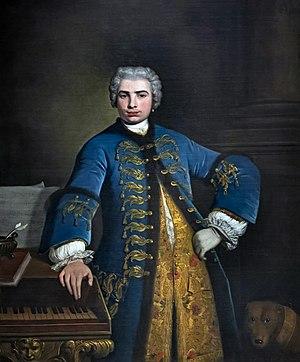
Bartolomeo Nazari est un peintre italien de la première moitié du XVIIIᵉ siècle se rattachant au baroque tardif, qui a été actif à Venise comme portraitiste.
Carlo Maria Michele Angelo Broschi, surnommé Farinelli ou encore Farinello, est un castrat né à Andria, le 24 janvier 1705, de Salvatore Brosca et Caterina Barrese, et mort à Bologne le 16 septembre 1782.
Francesco Corselli ou Francisco Courcelle est un compositeur italien du Baroque, maître de chapelle à la cour de Madrid, où il exerce pendant plus de trente ans.
Un eunuque est un homme castré. La castration se limite généralement à l'ablation des testicules mais il arrive qu'elle concerne également le pénis, connue alors sous le nom de pénectomie.
Nicola Antonio Giacinto Porpora, parfois appelé aussi Nicolò ou Niccolò, est un compositeur, un pédagogue et un maître de chant italien de la période baroque. Il fut un des compositeurs les plus célèbres de son époque, surtout dans le domaine de l'opéra, et se fit connaître dans plusieurs pays d'Europe comme l'un des maîtres de l'opera seria. Il eut notamment pour élèves Joseph Haydn et le castrat Farinelli.
Un castrat est un chanteur de sexe masculin ayant subi la castration avant sa puberté, dans le but de conserver le registre aigu de sa voix enfantine, tout en bénéficiant du volume sonore produit par la capacité thoracique d'un adulte. Le phénomène musical des castrats apparaît dans la deuxième moitié du XVIᵉ siècle en Occident. Il se développe principalement en Italie et disparaît entre la fin du XIXᵉ et le début du XXᵉ siècle. Les historiens rapportent que les meilleurs castrats pouvaient rivaliser en puissance, technique et hauteur avec une petite trompette. Le mot désigne également le type de voix obtenu au moyen de cette opération.
Henry Fielding est resté pendant une décennie le dramaturge le plus renommé de son temps. À la fois auteur, metteur en scène et directeur de troupe, il travaille au théâtre royal de Drury Lane ou au Petit Haymarket, et à l’occasion à Goodman's Fields d'Ayliffe Street, Whitechapel. Ses nombreuses signatures, Scriblerus Secundus, MR FIELDING, Le Grand Moghol ou encore Mr Luckless, jalonnent les diverses phases de ses activités scéniques.
Bologne et de la province de même nom et l'une des principales villes d'Italie. Bologne compte environ 390 000 habitants (les Bolonais) et son aire urbaine regroupe 1 005 000 habitants.